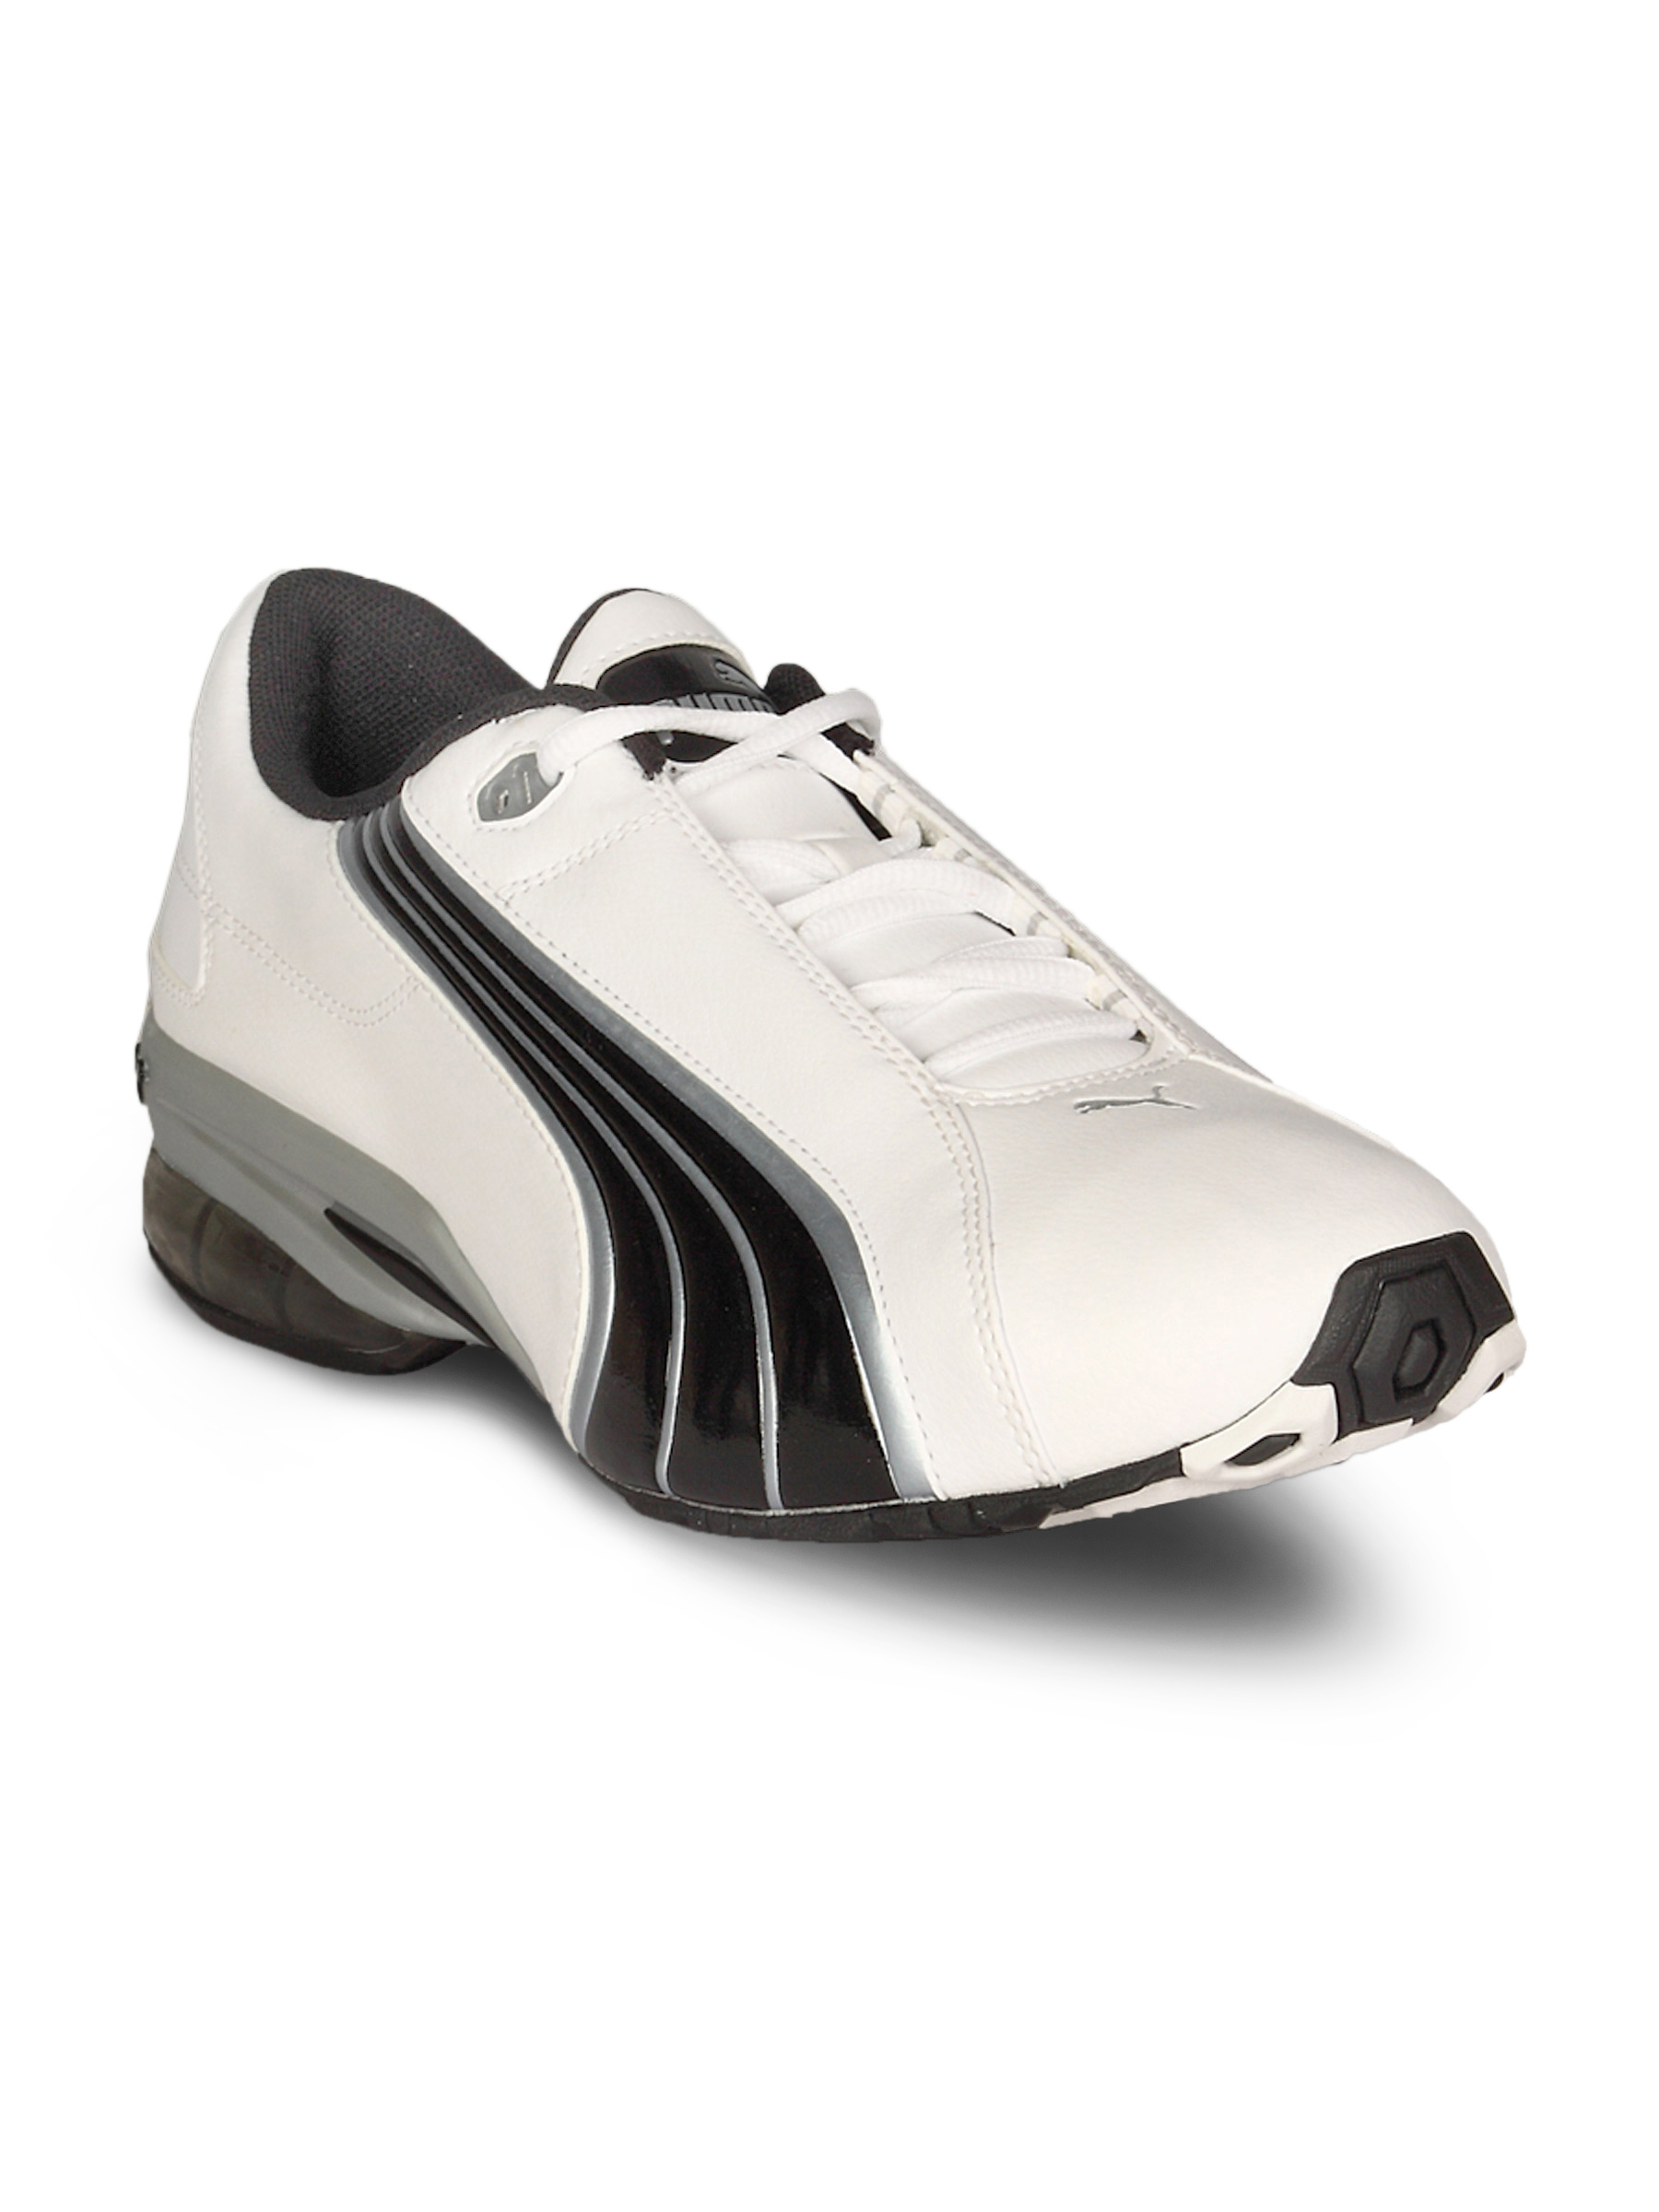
Puma Men's Jago White Black Silver Shoe
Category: Footwear / Shoes / Sports Shoes
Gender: Men
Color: White
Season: Summer 2011
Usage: Sports